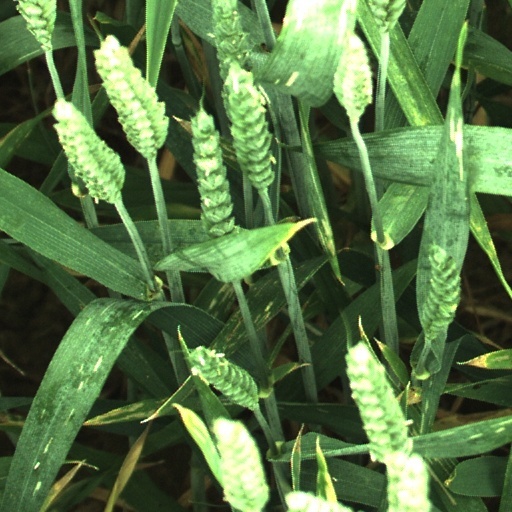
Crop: wheat